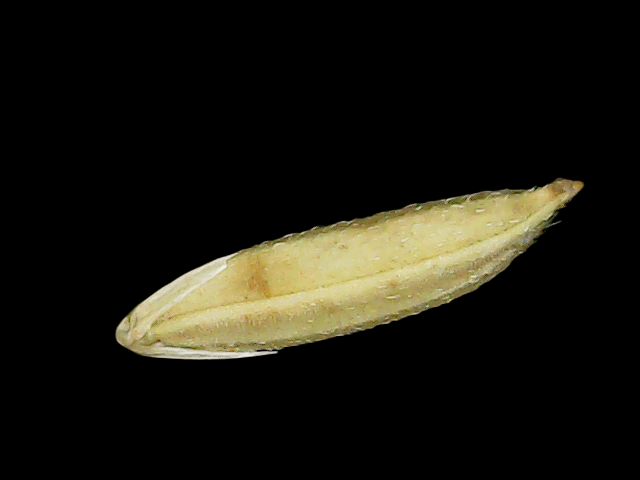
Rice variety: Binadhan11